Question: Please indicate a possible affordance area of the chair that can be used for sitting
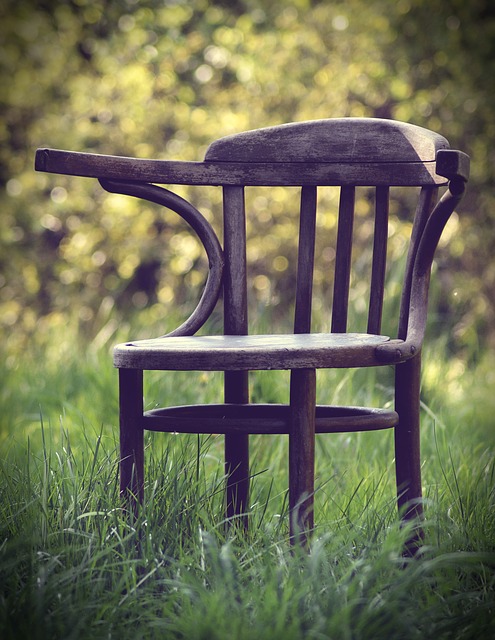
Answer: [121.5, 332, 407.5, 354]